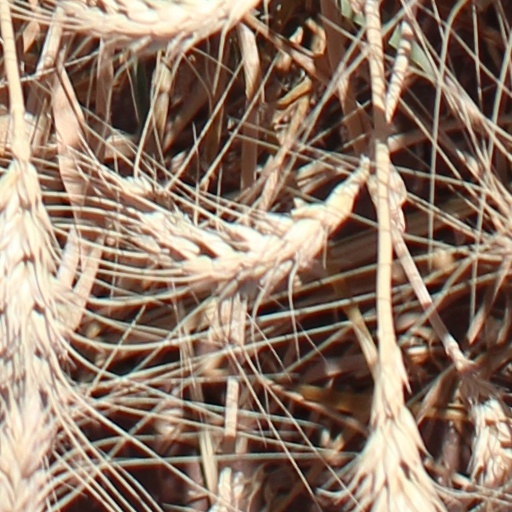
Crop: wheat